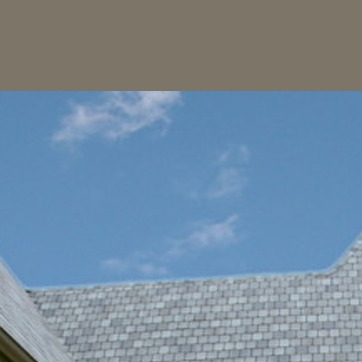
Material: sky